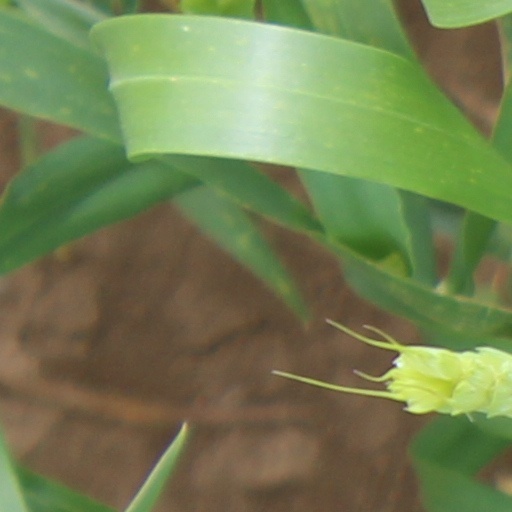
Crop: wheat